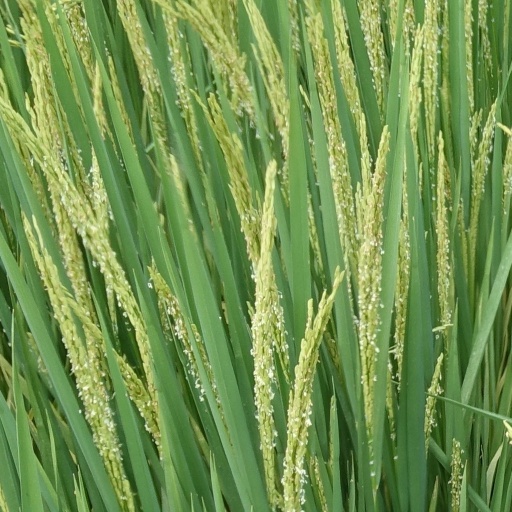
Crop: rice